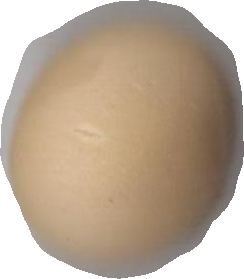
Variety: Grobogan